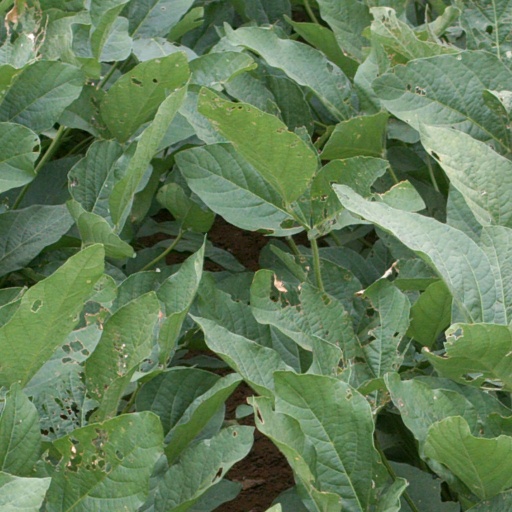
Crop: soybean